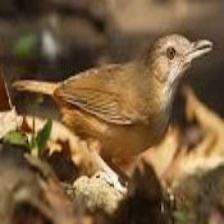
Species: ABBOTTS BABBLER
Scientific name: MALACOCINCLA ABBOTTI